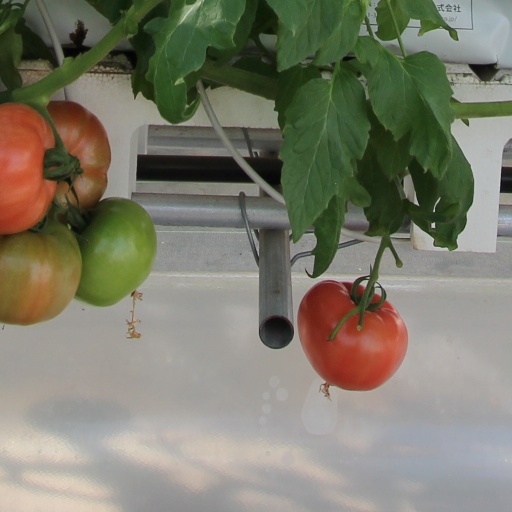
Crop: tomato